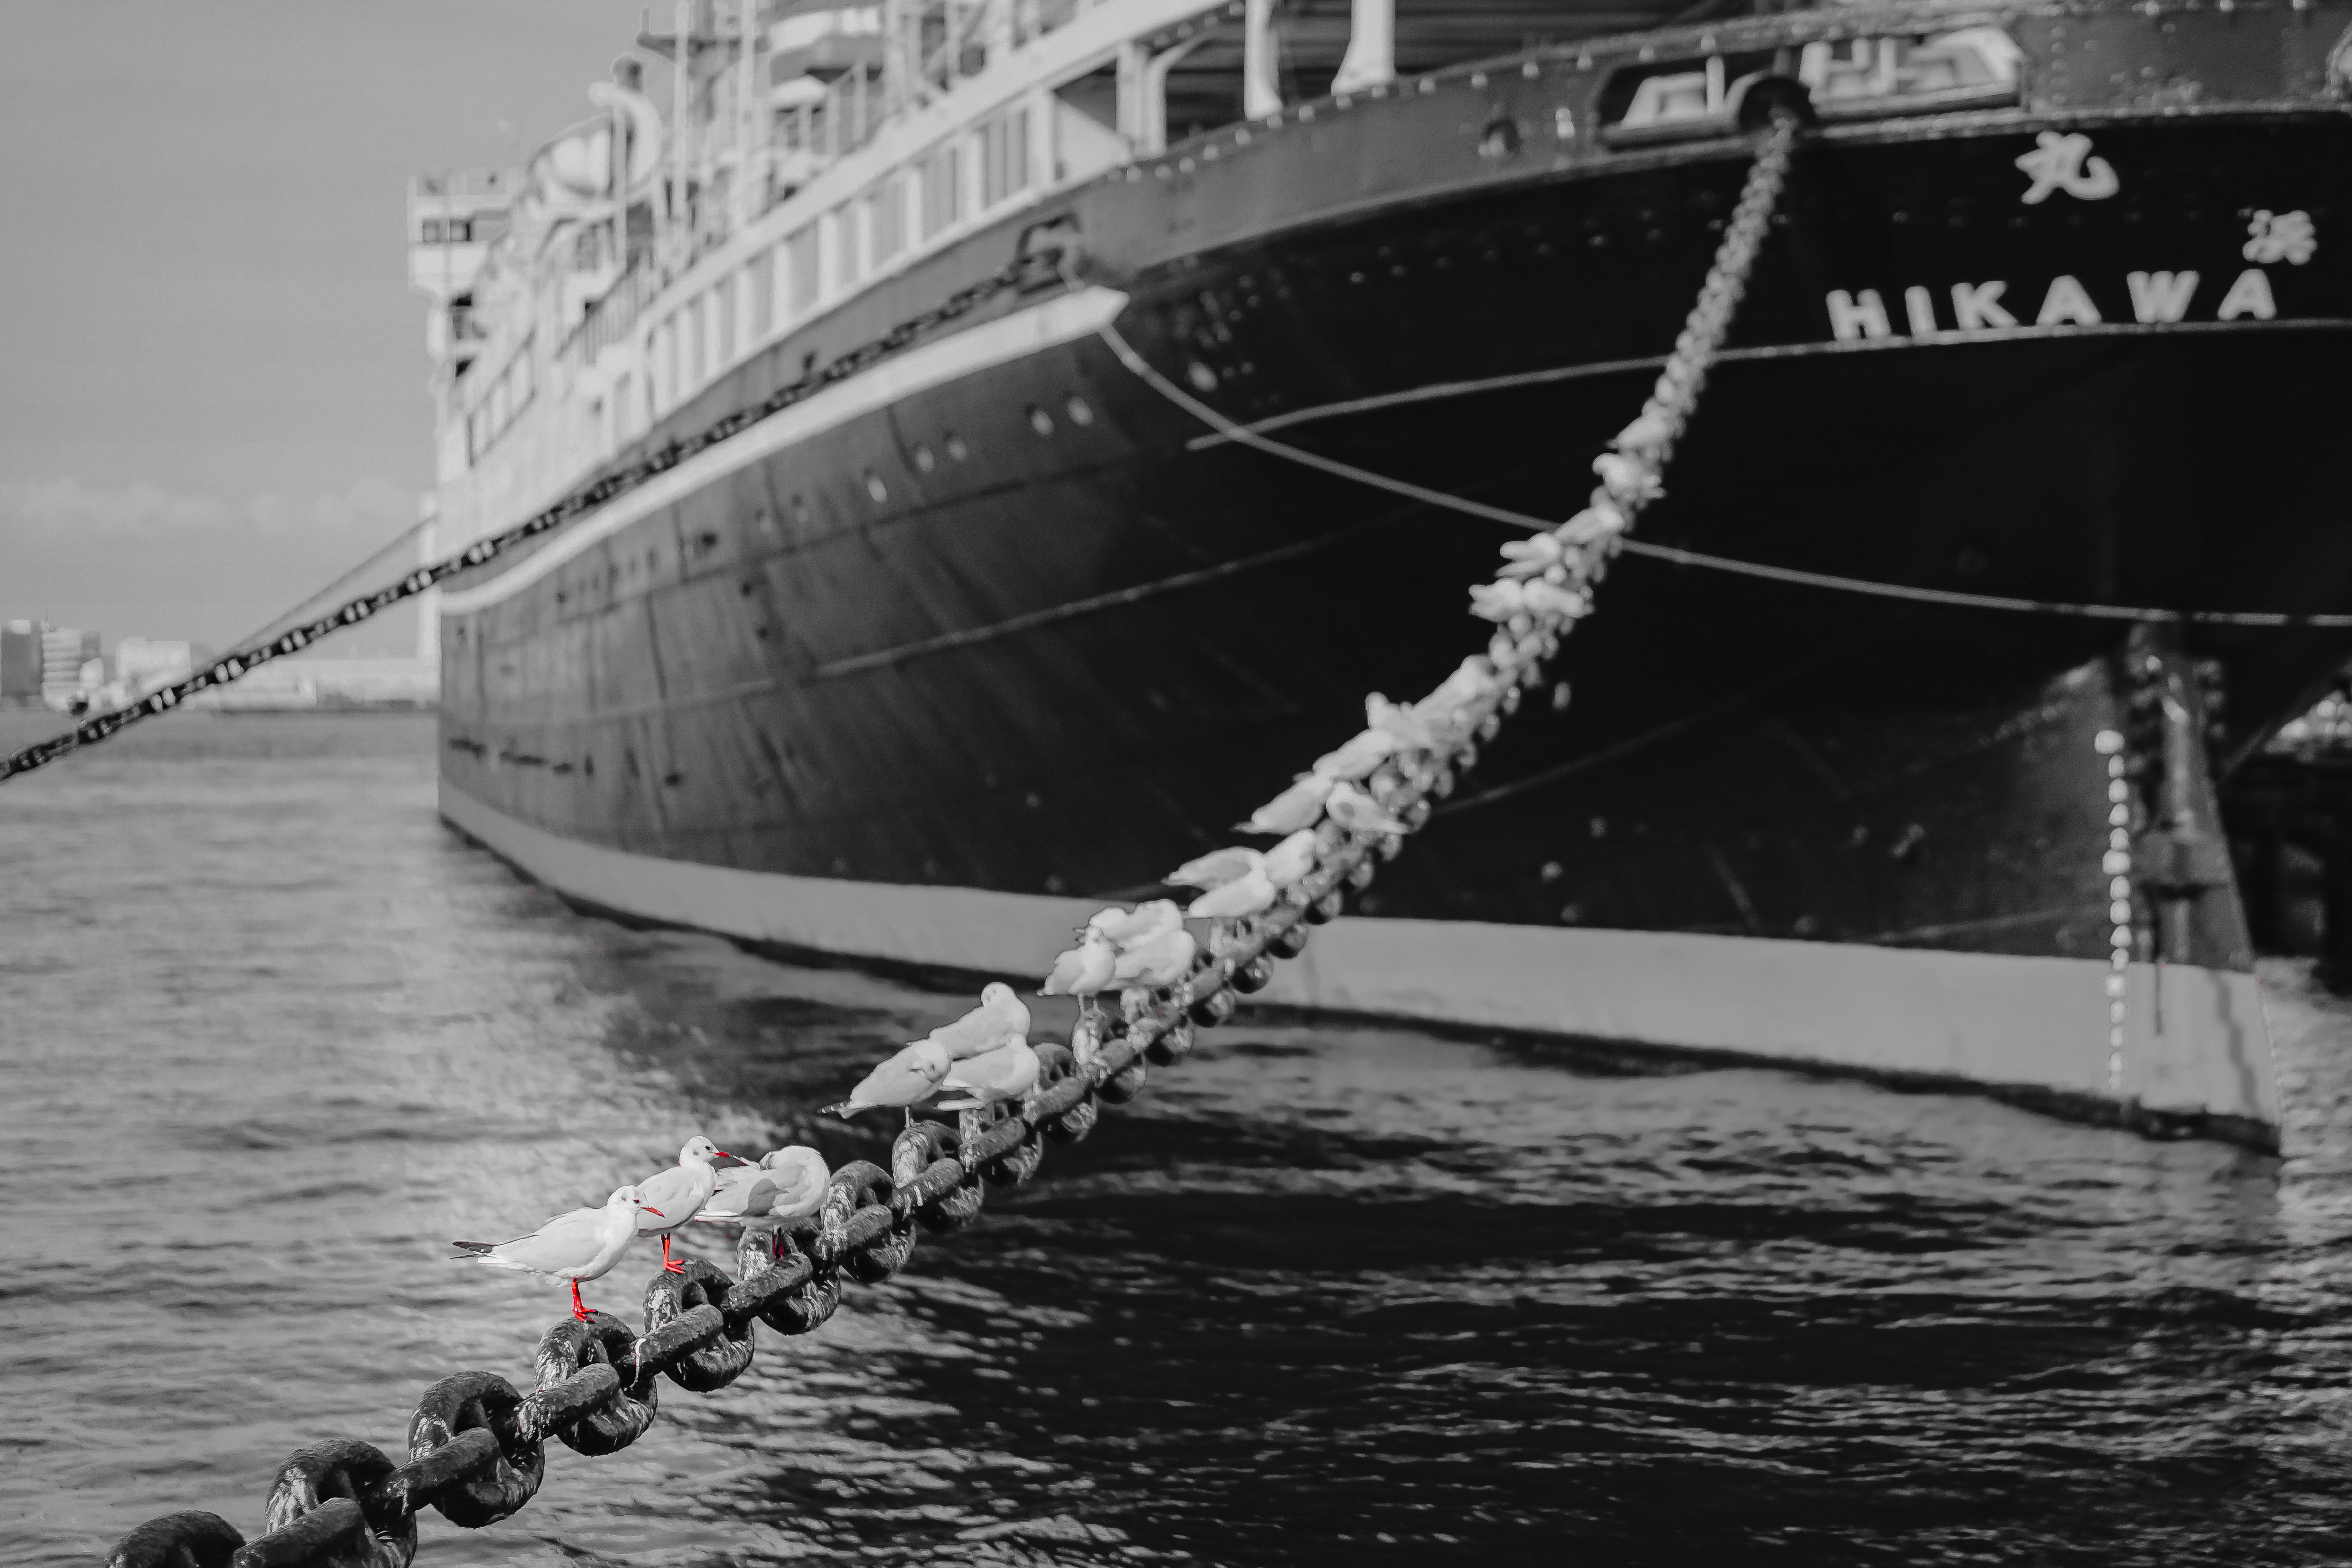
sea, black and white, boat, ship, vehicle, monochrome, japan, seagulls, yokohama, watercraft, ilce7m2, 7dwf, 7dayswithflickr, yamashitapark, hikawamaru, fe55mmf18za, passenger ship, ocean liner, monochrome photography, watercraft rowing, tank ship, ghost ship